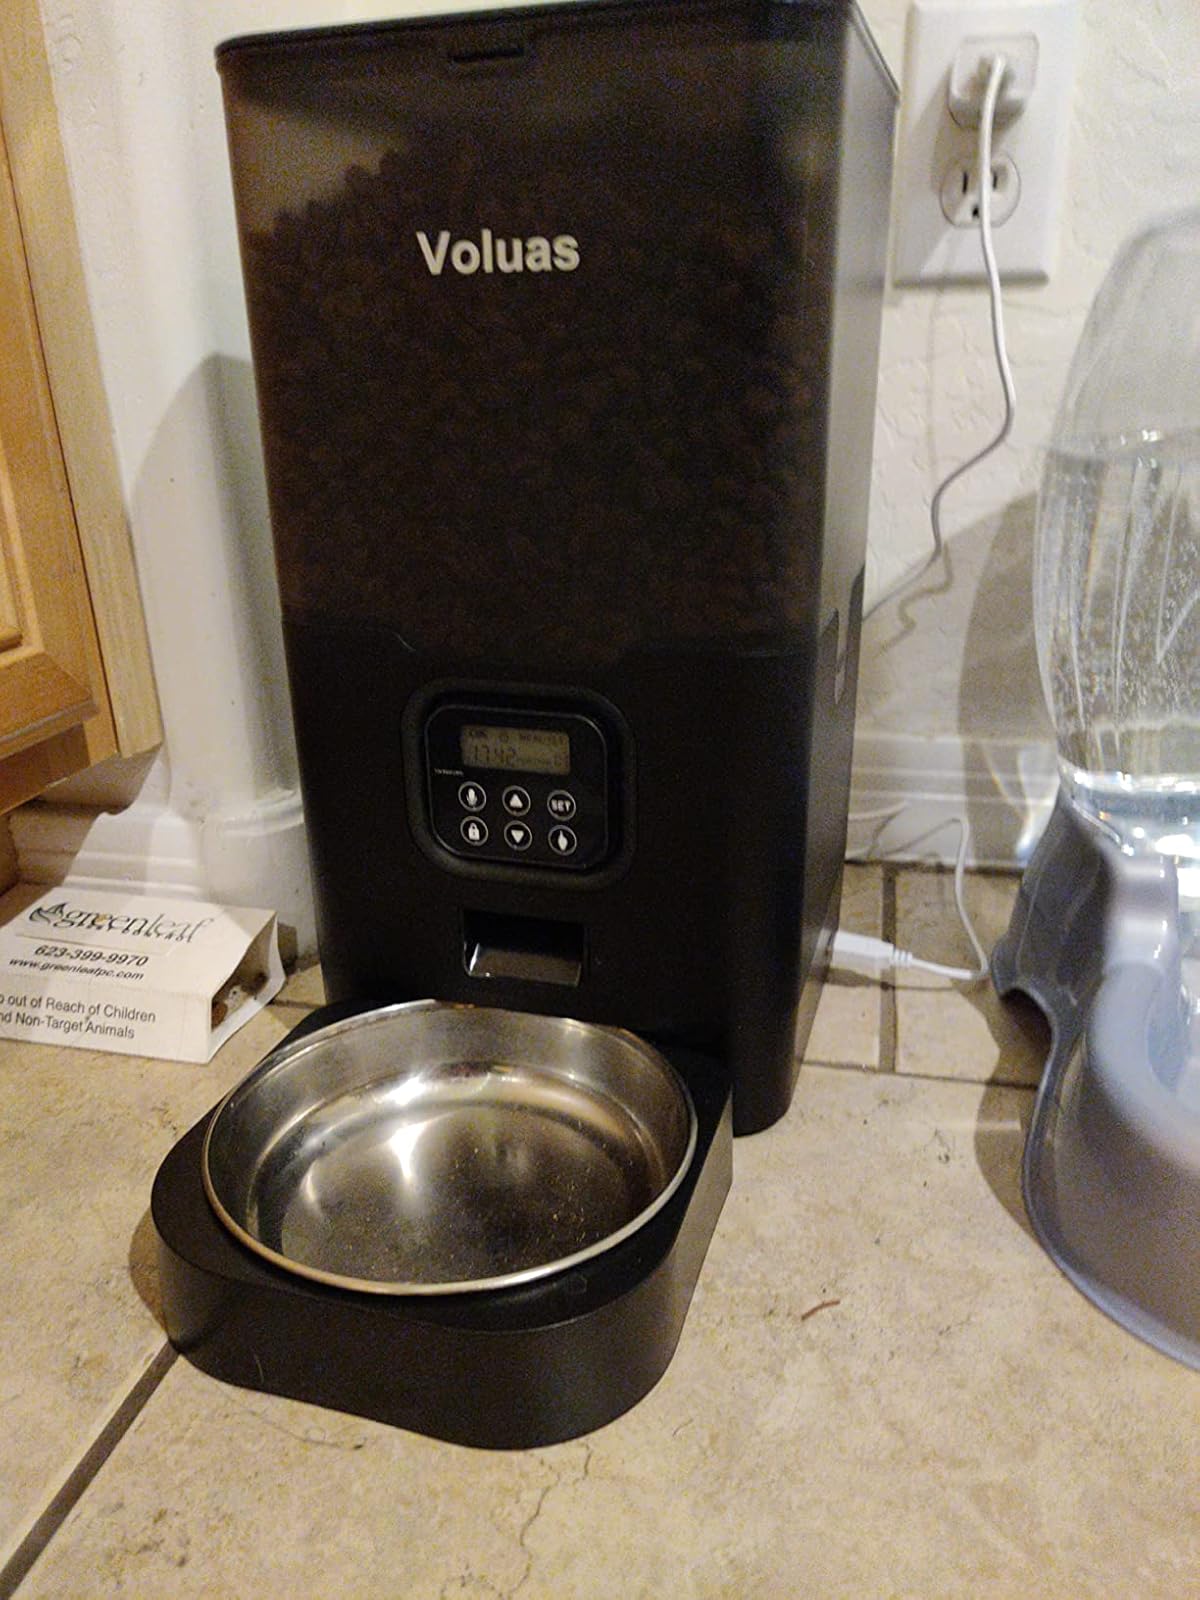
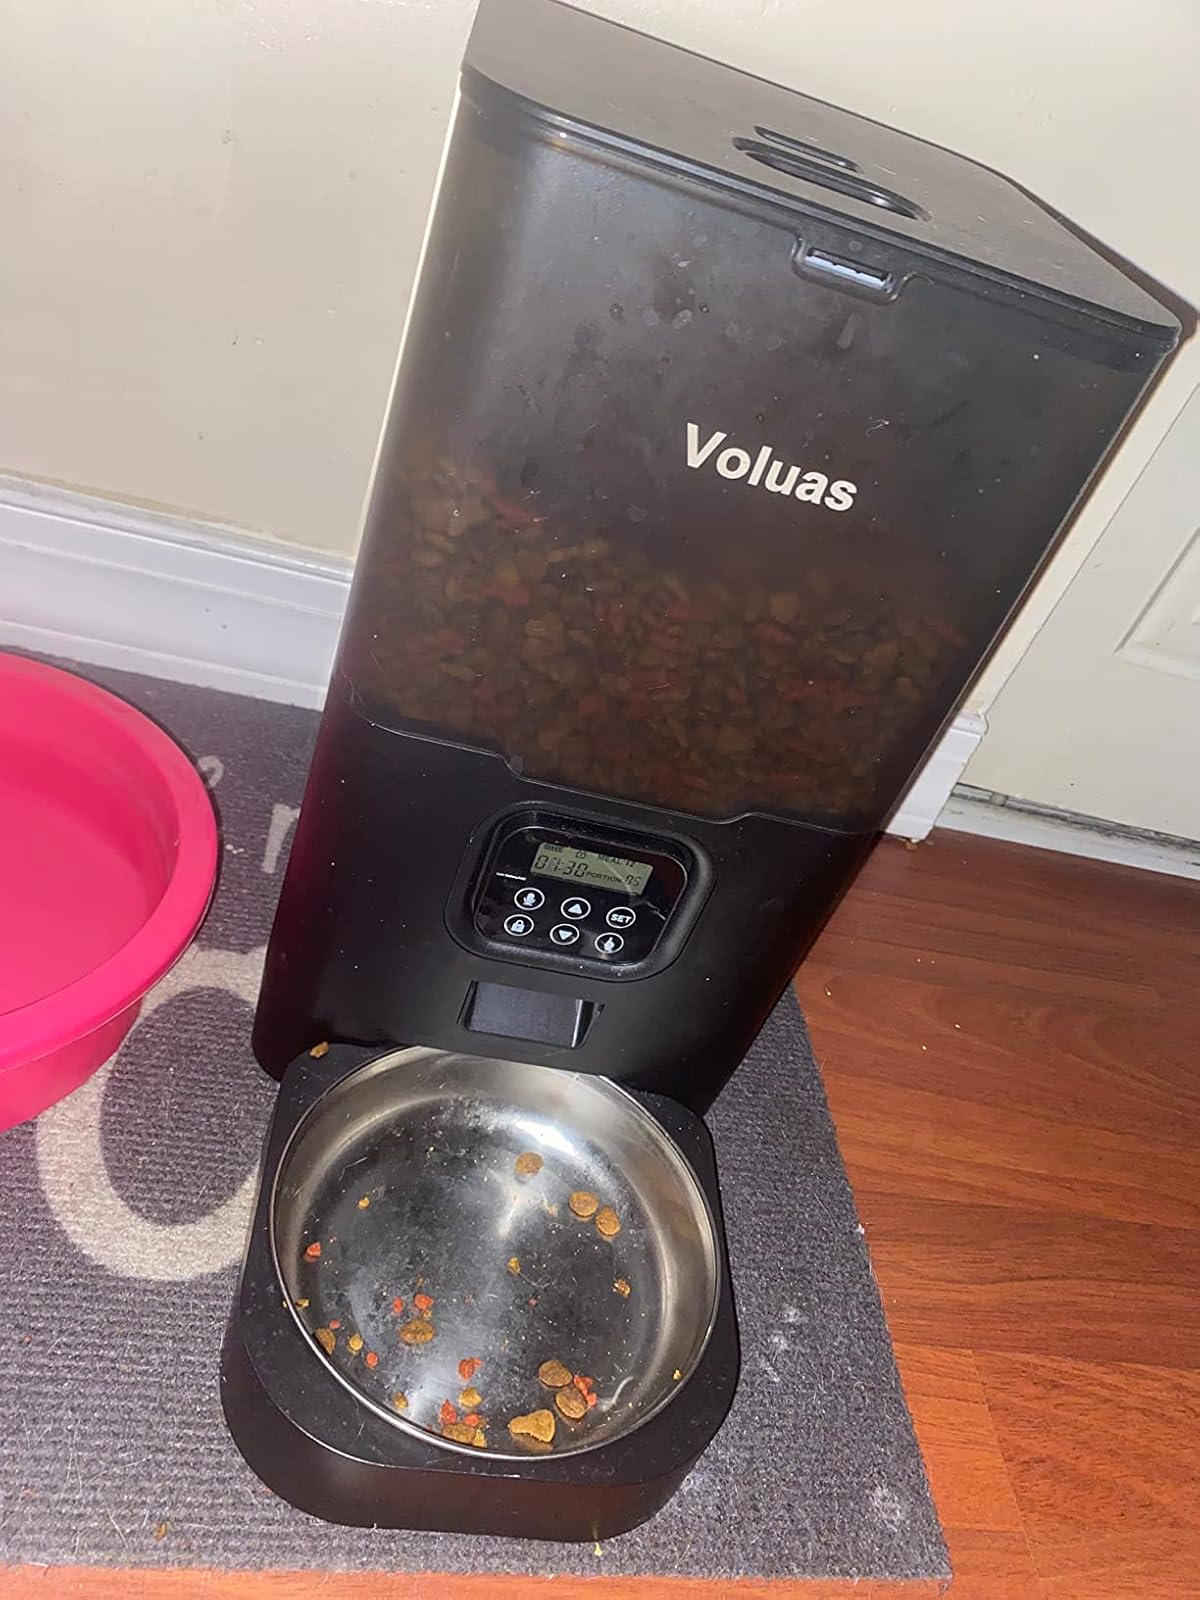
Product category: items_feeder
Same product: yes